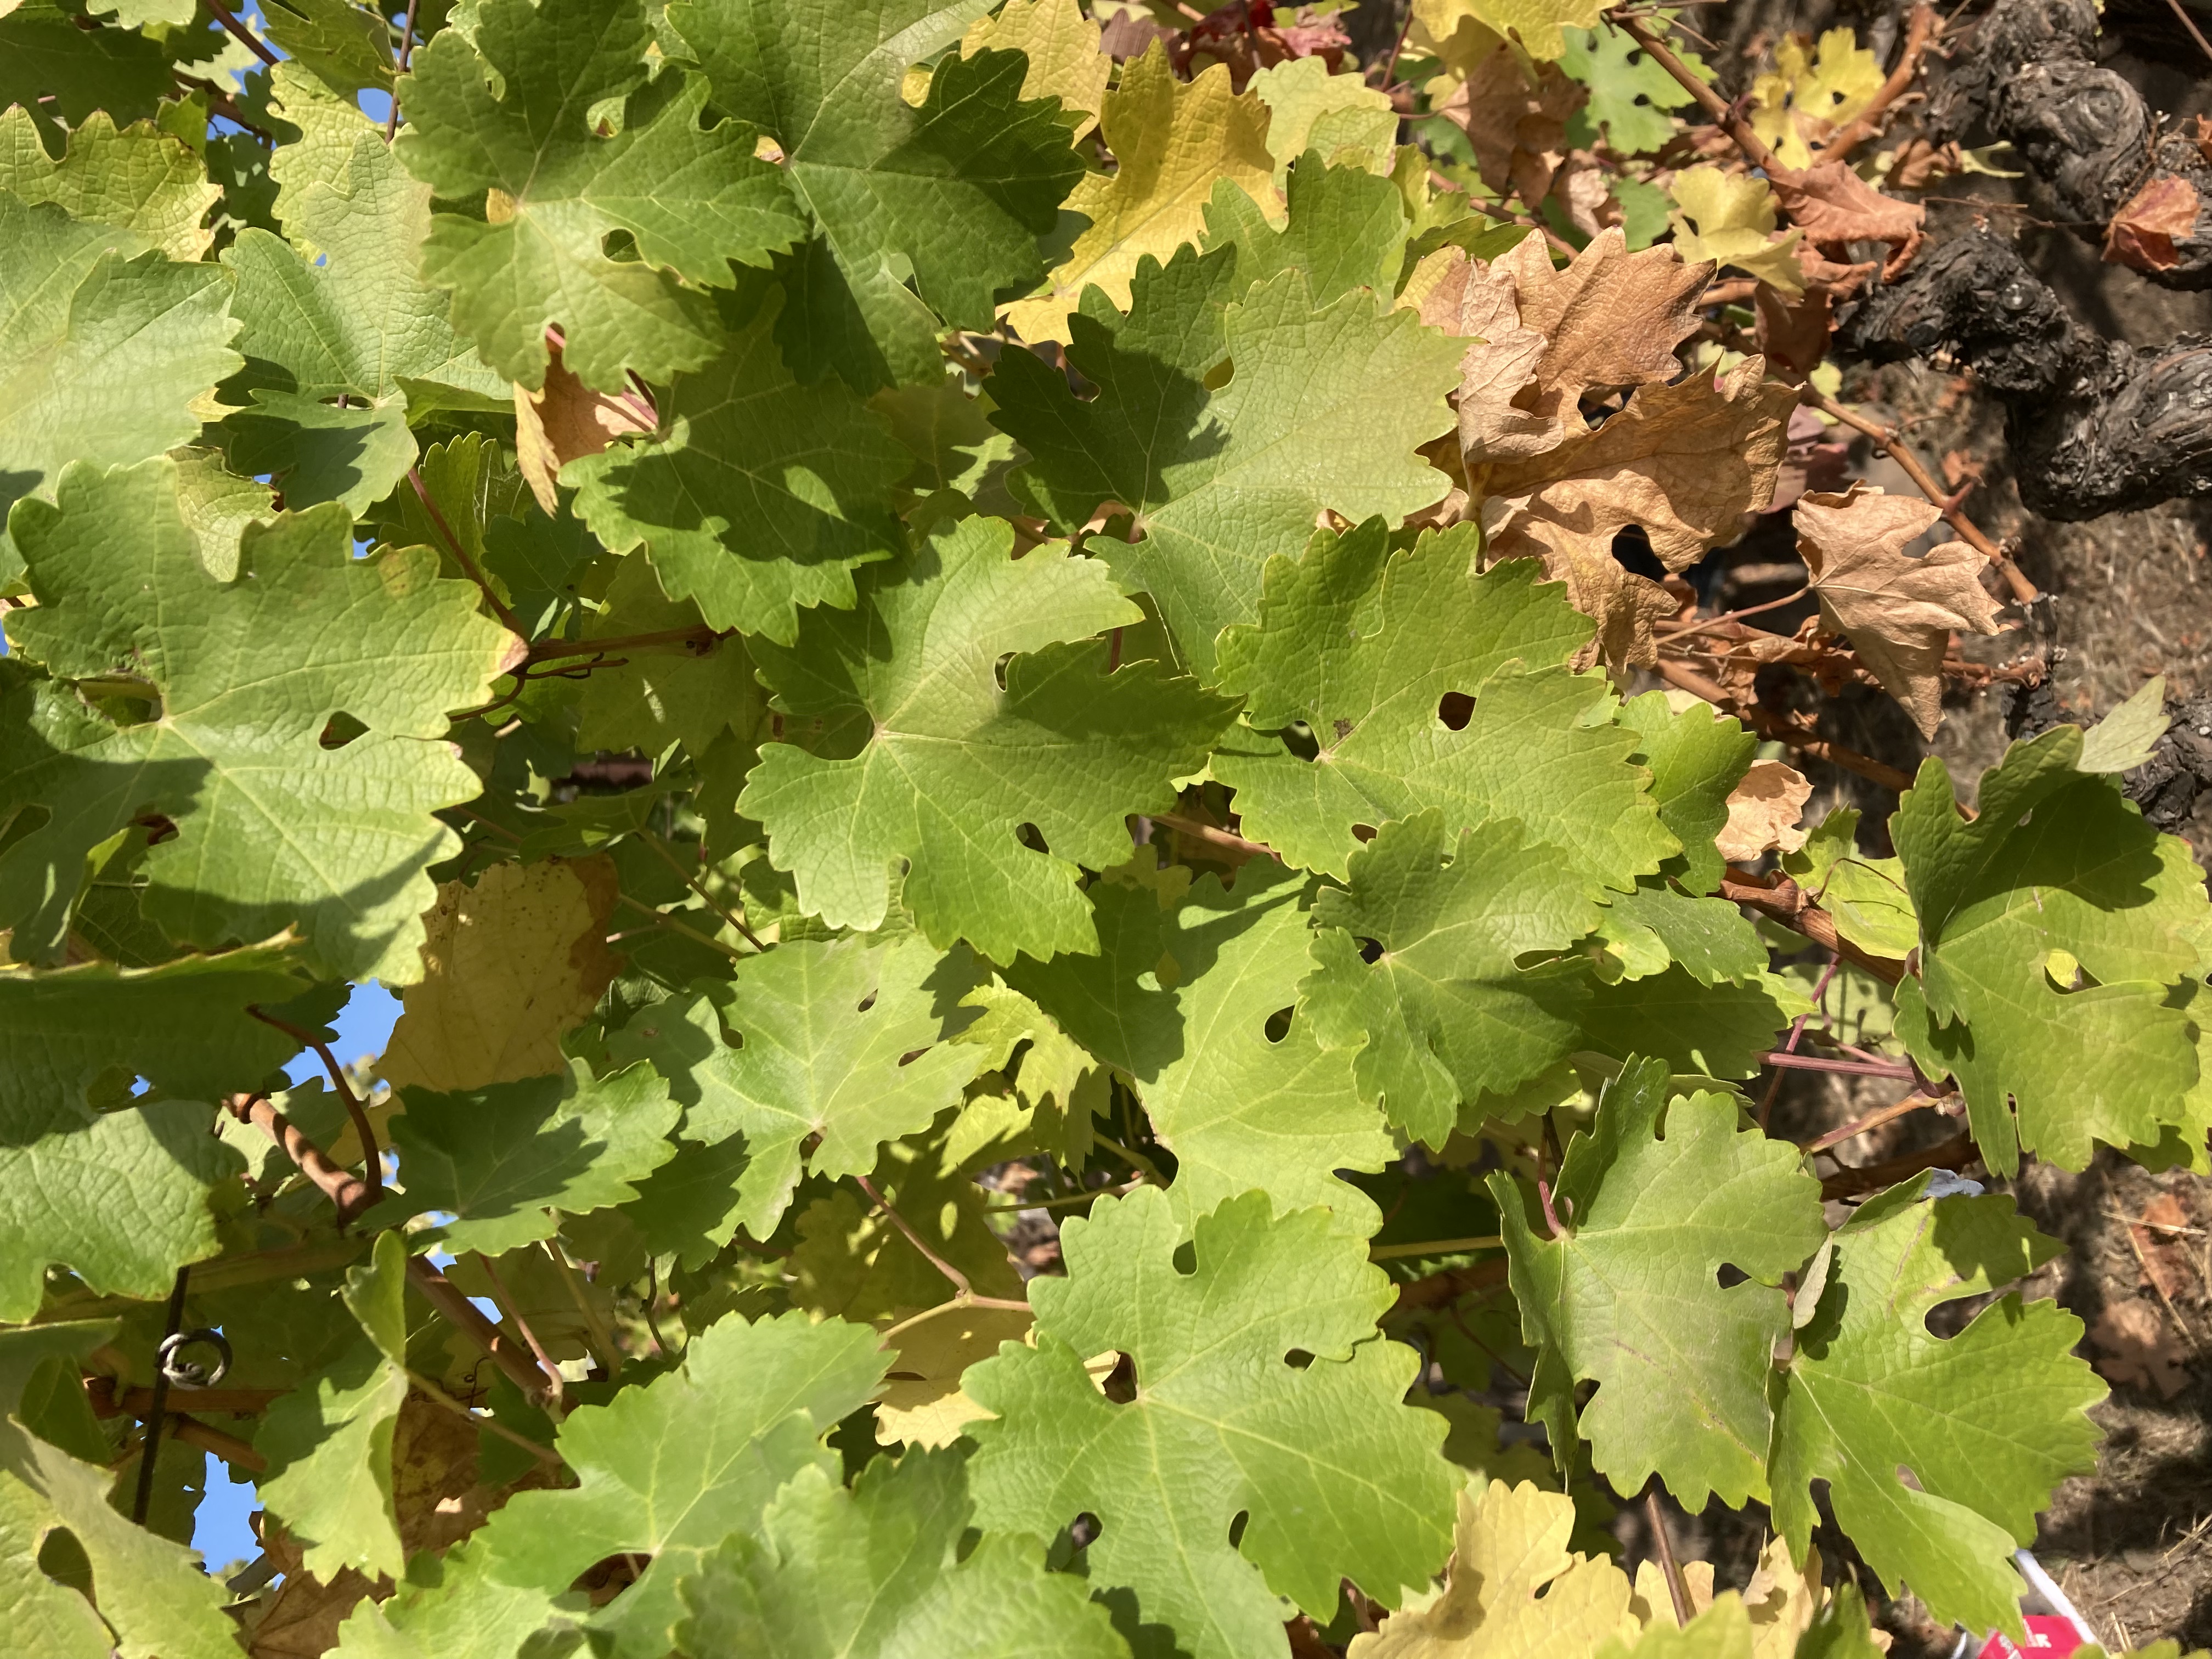
Label: No Virus